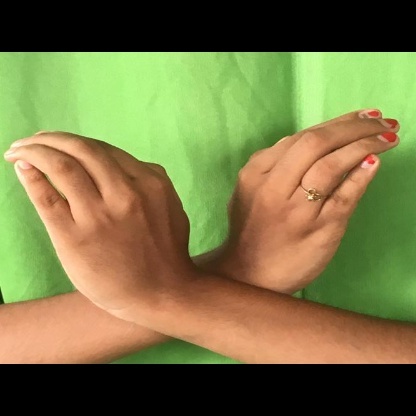
Mudra: Nagabandha